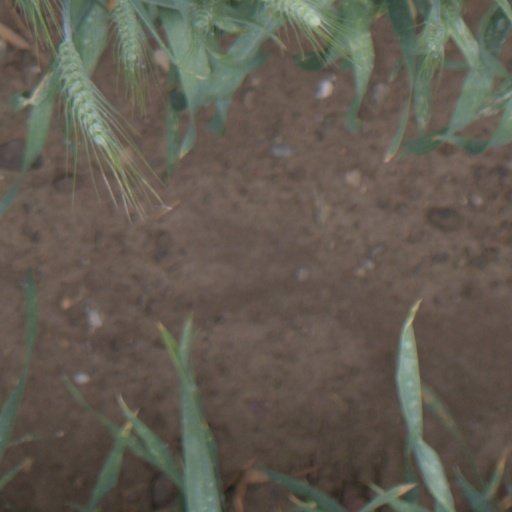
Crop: wheat